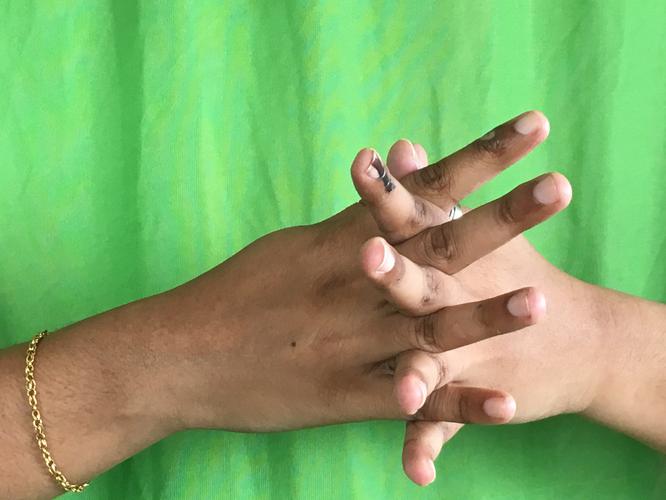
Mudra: Karkatta
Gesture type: double_hand